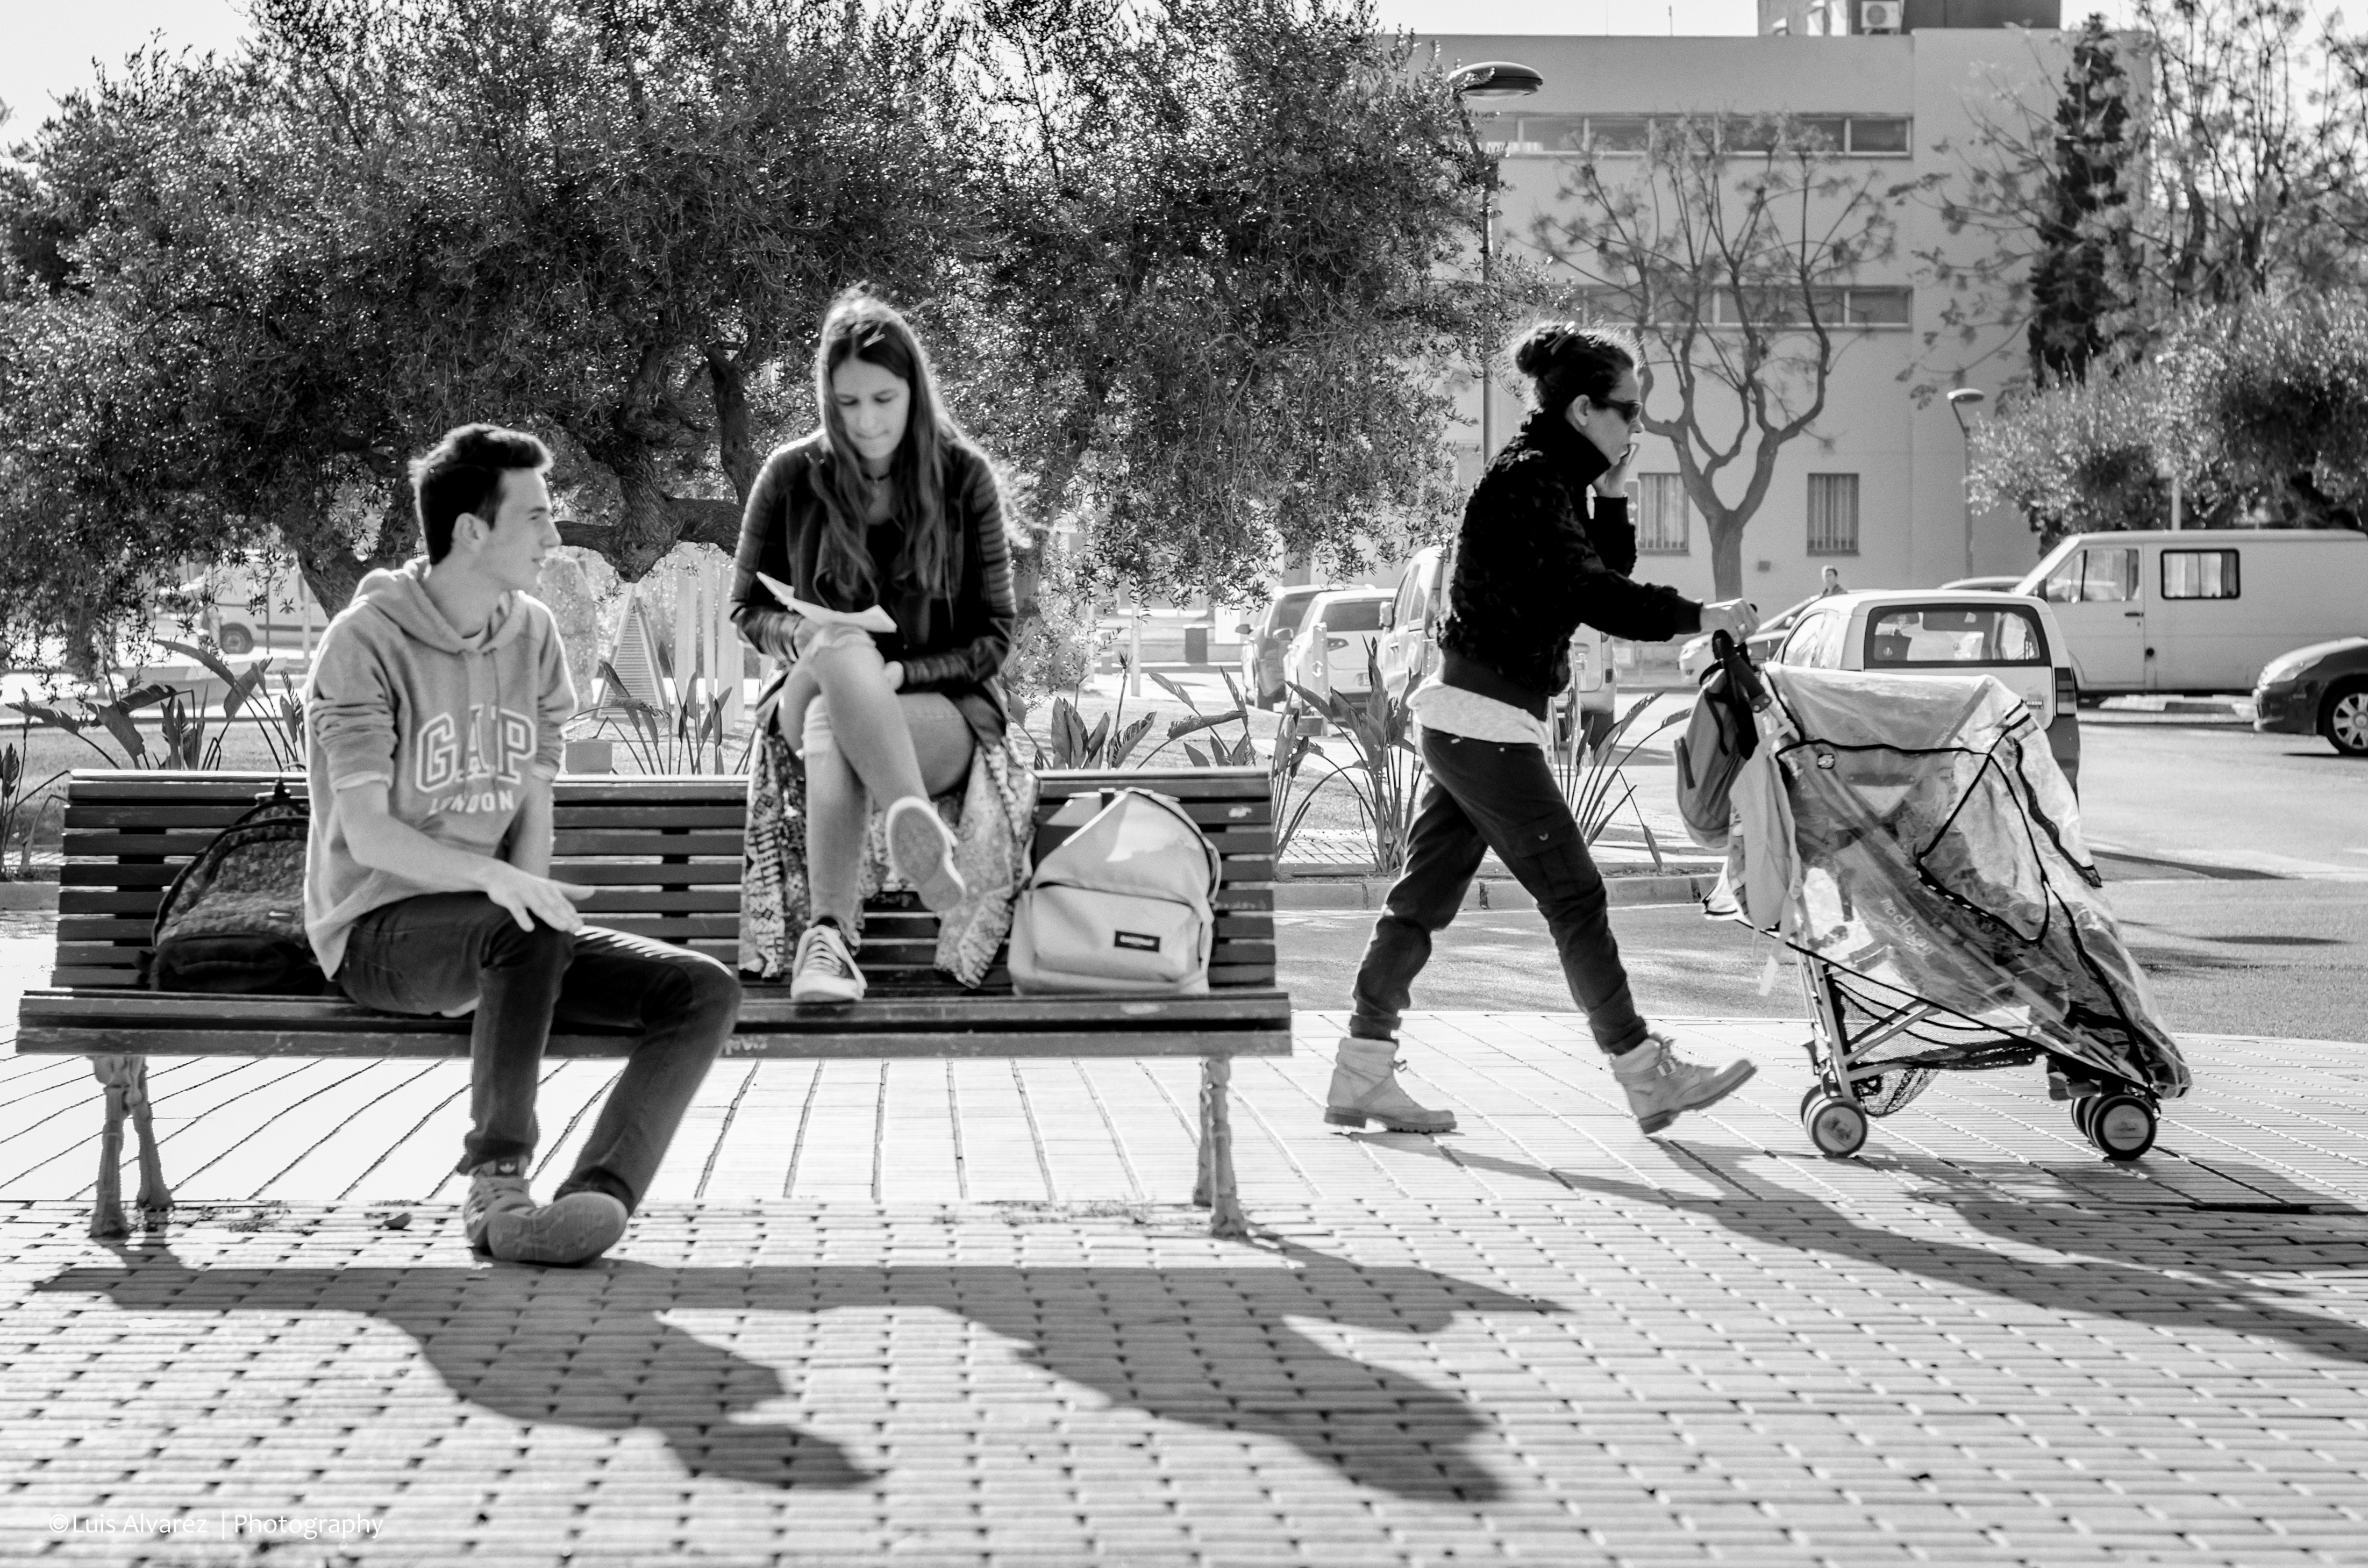
outdoor, pedestrian, creative, black and white, people, road, white, street, camera, photography, city, portrait, lens, crop, nikon, black, monochrome, flickr, bw, candid, spain, 50mm, infrastructure, photograph, catalonia, commons, prime, faces, snap, d7000, moment, unposed, decisive, souls, luis, streettog, tog, collecting, salou, alvarez, marra, going, monochrome photography